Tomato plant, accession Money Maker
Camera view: vertical (180 deg); turntable rotation: 90 degrees
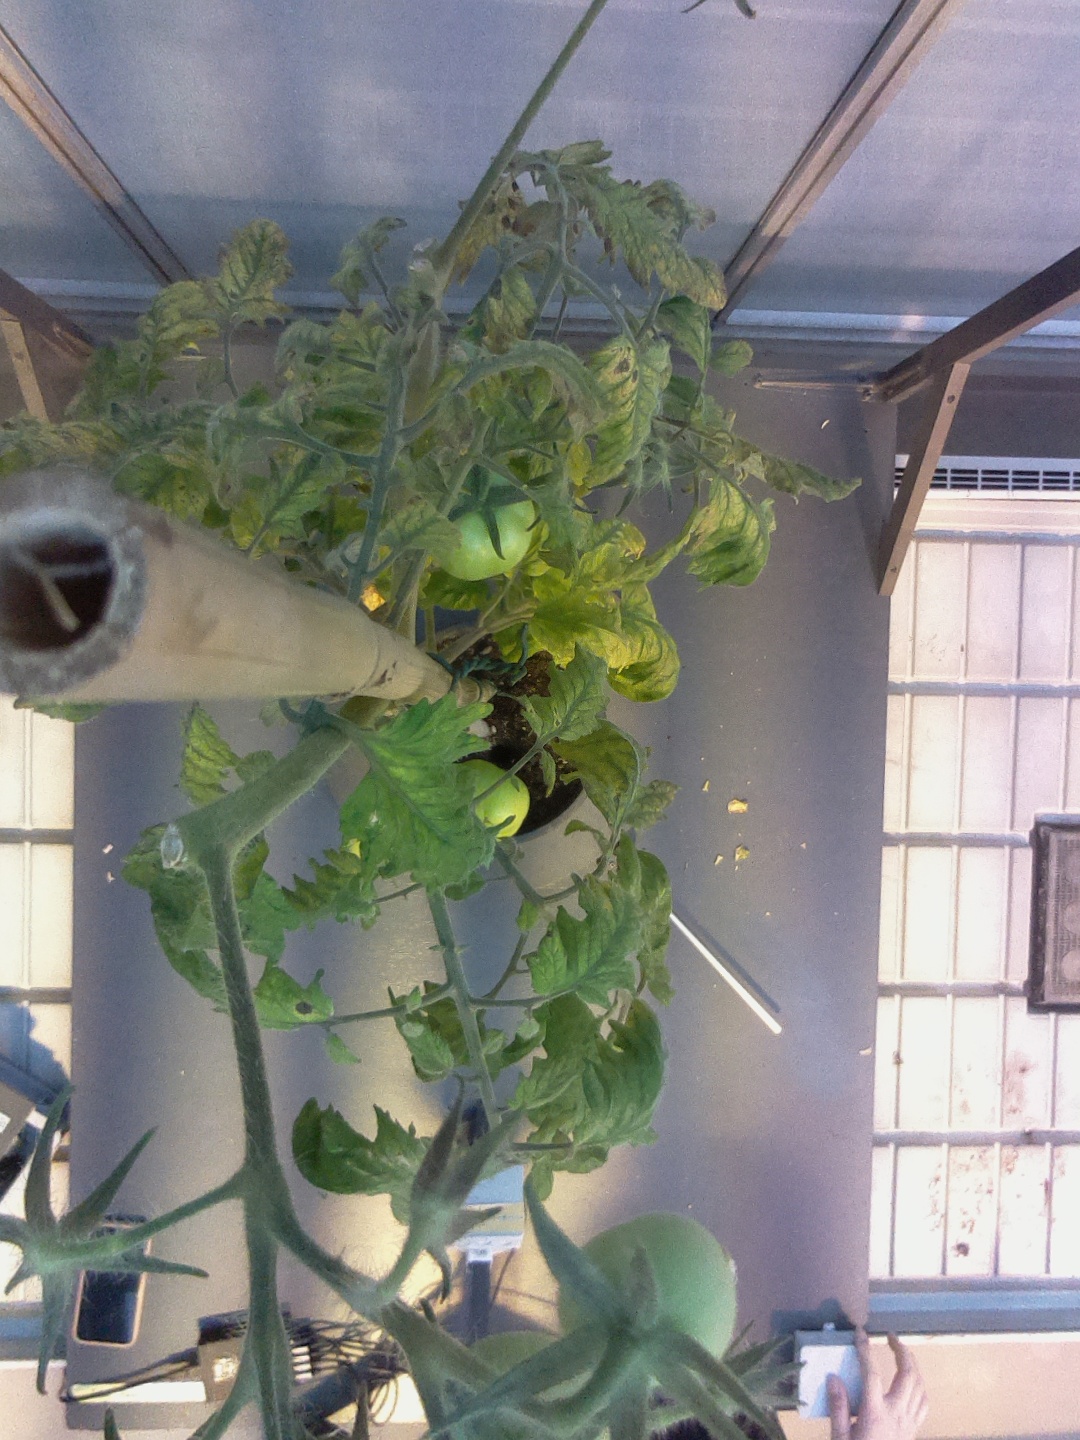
BBCH growth stage 79: 90% -100% of final fruit size